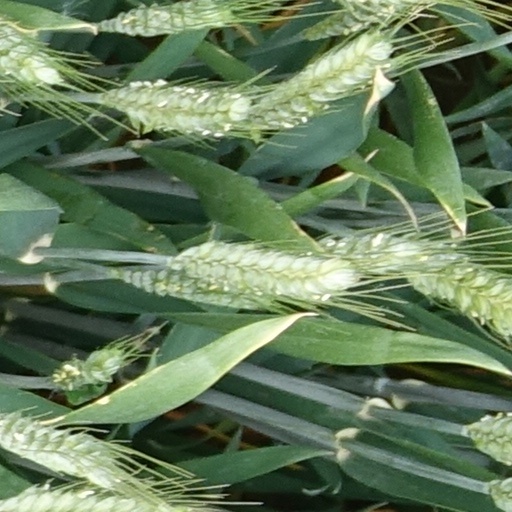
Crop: wheat